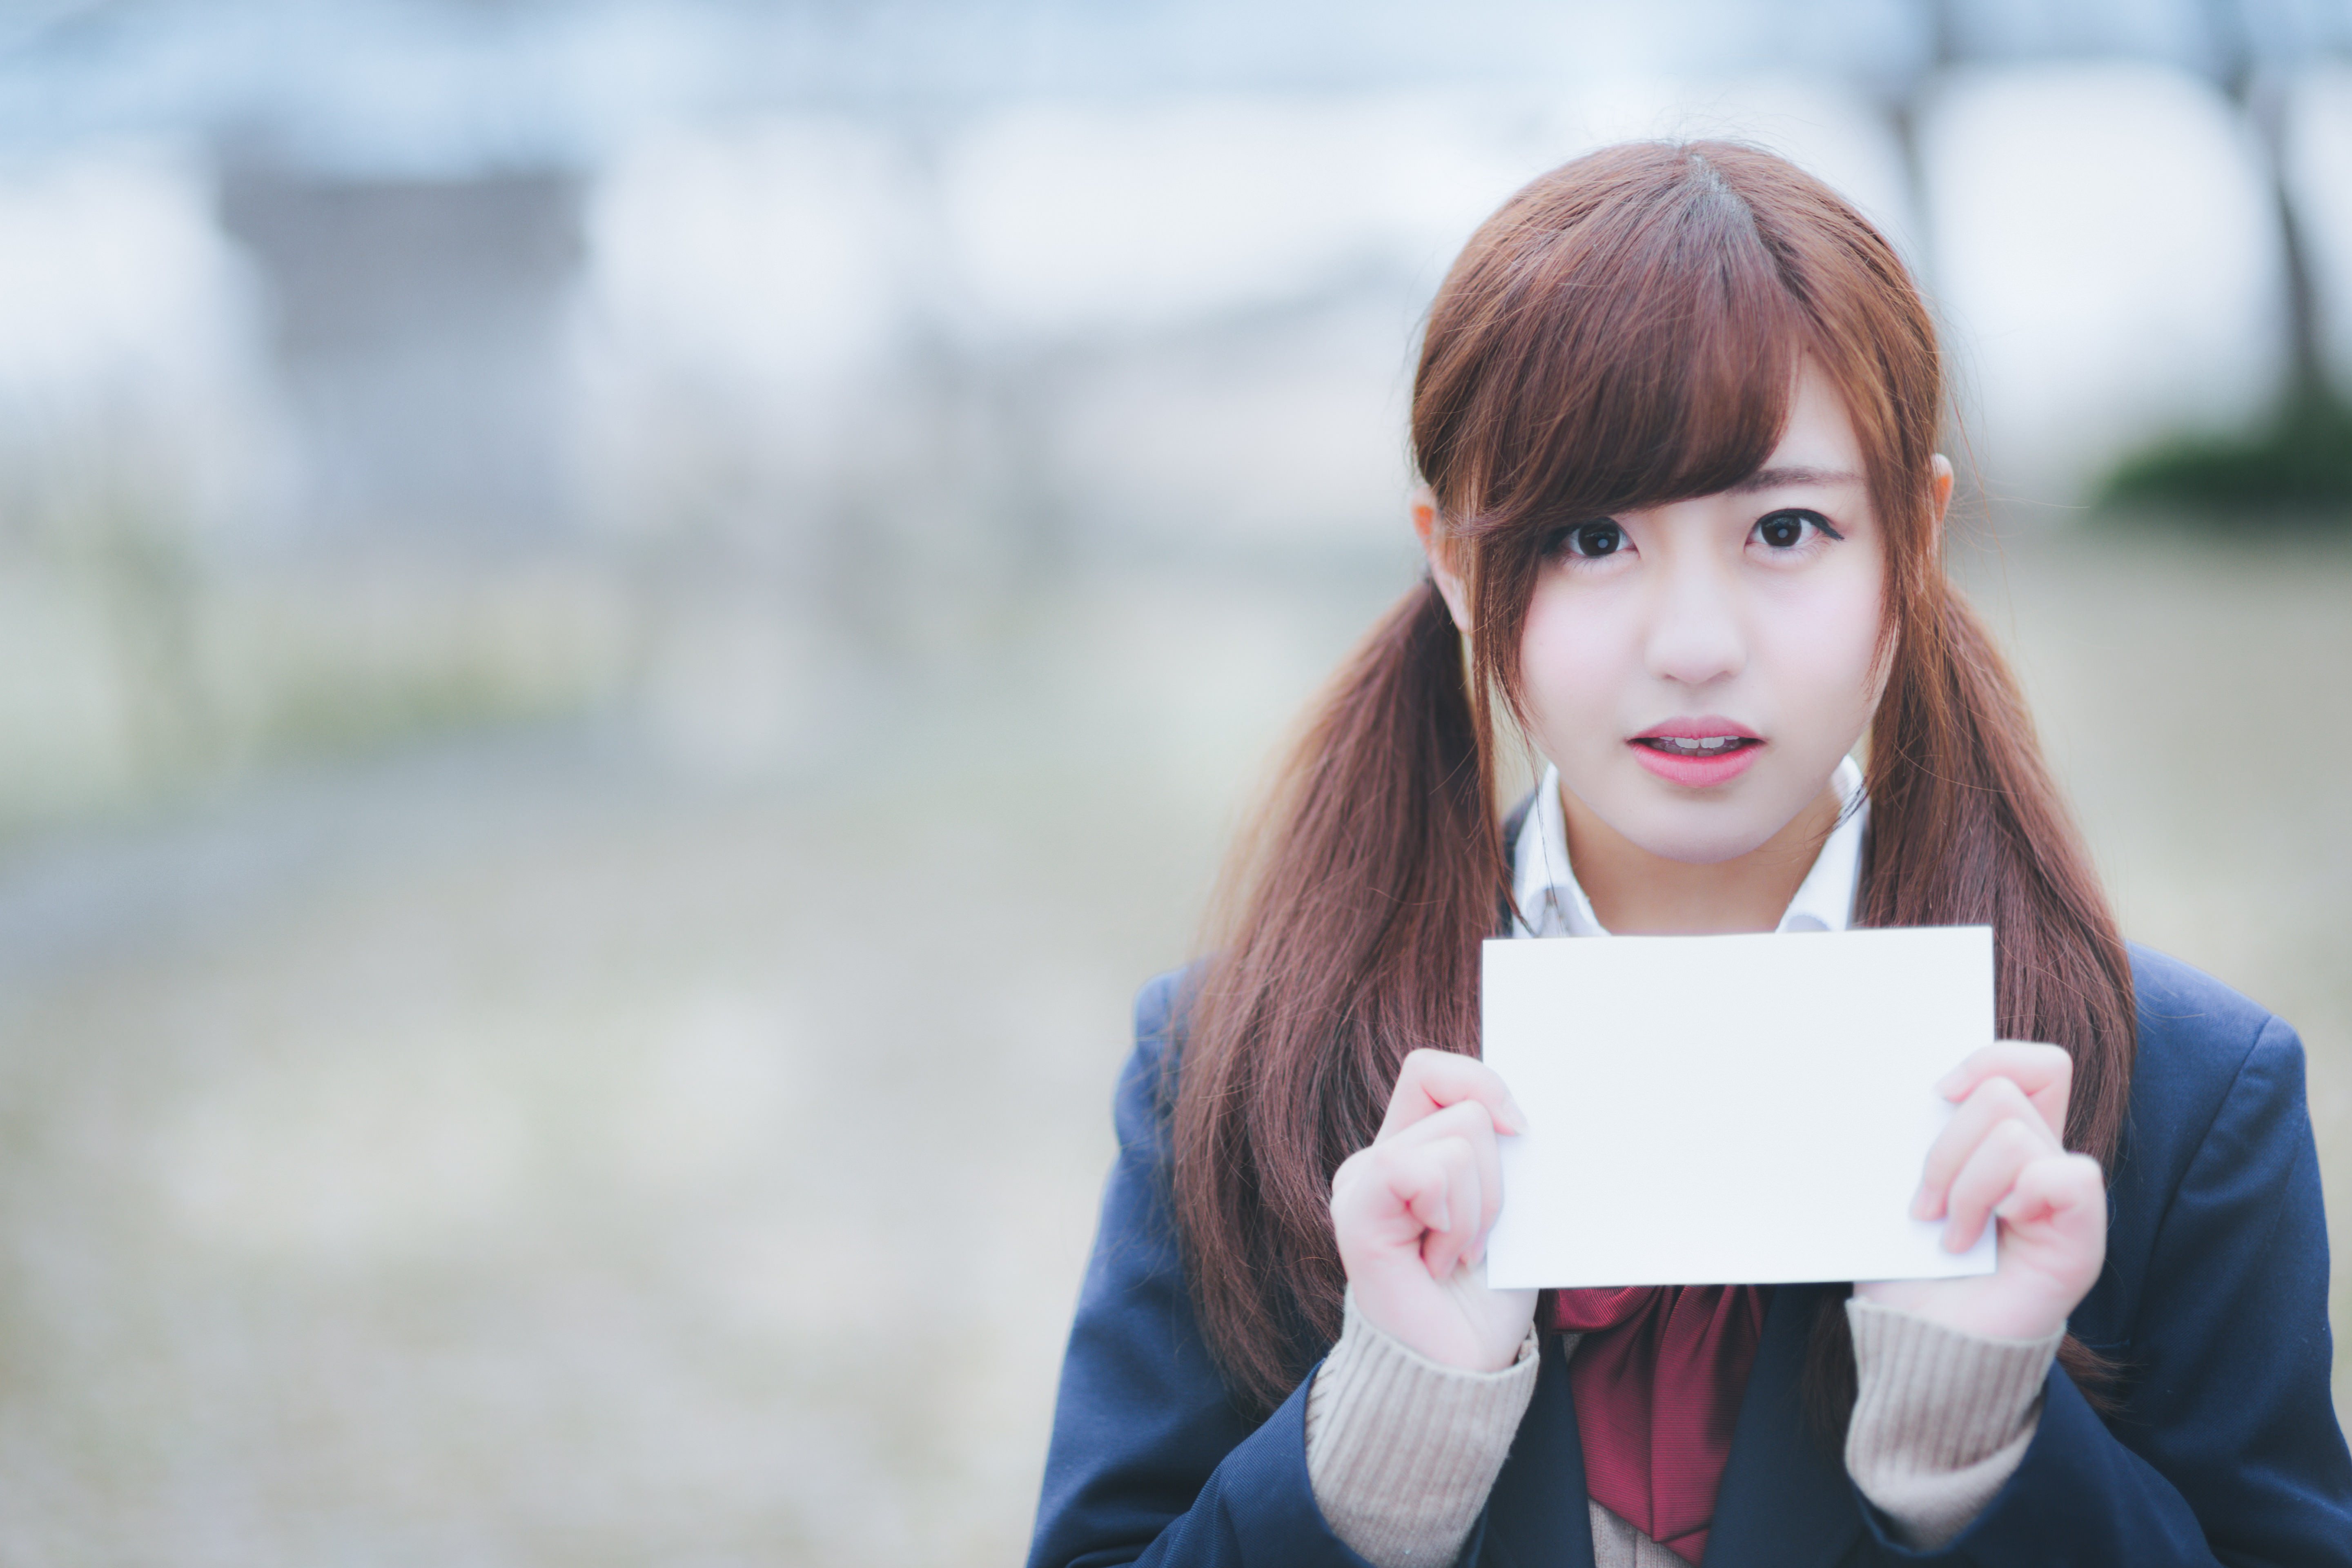
girl, face, skin, lip, beauty, snapshot, pink, eye, sky, photography, smile, portrait photography, long hair, brown hair, electronic device, bangs, hair coloring, happy